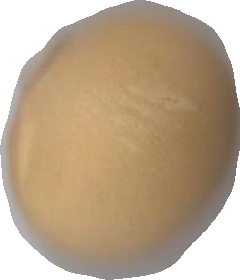
Variety: Dega